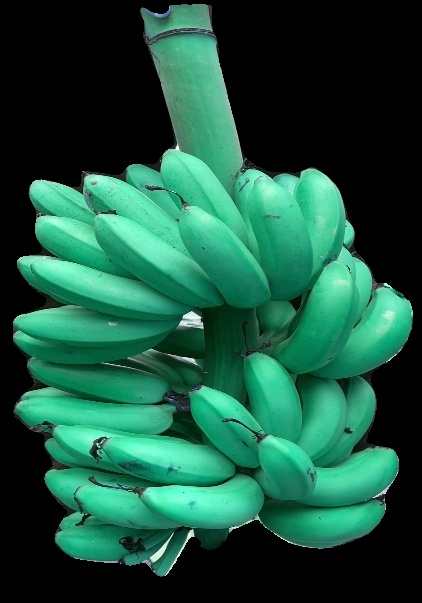
Variety: rasbale
Grade: grade1